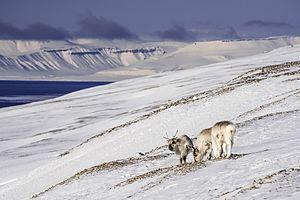
Le parc national de Sassen-Bünsow Land est un parc national de l'archipel du Svalbard, sur l'île du Spitzberg, en Norvège.